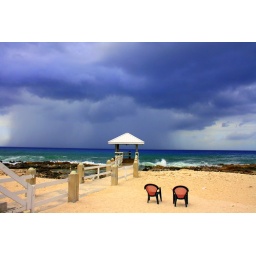
best seats in the house